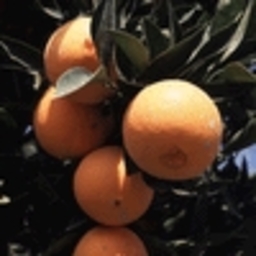
Label: Orange